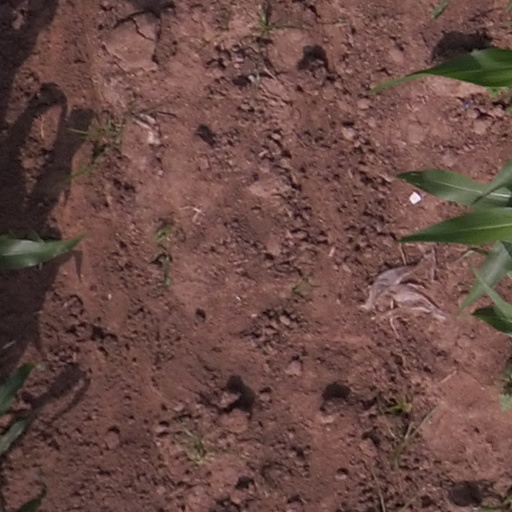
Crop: maize; corn